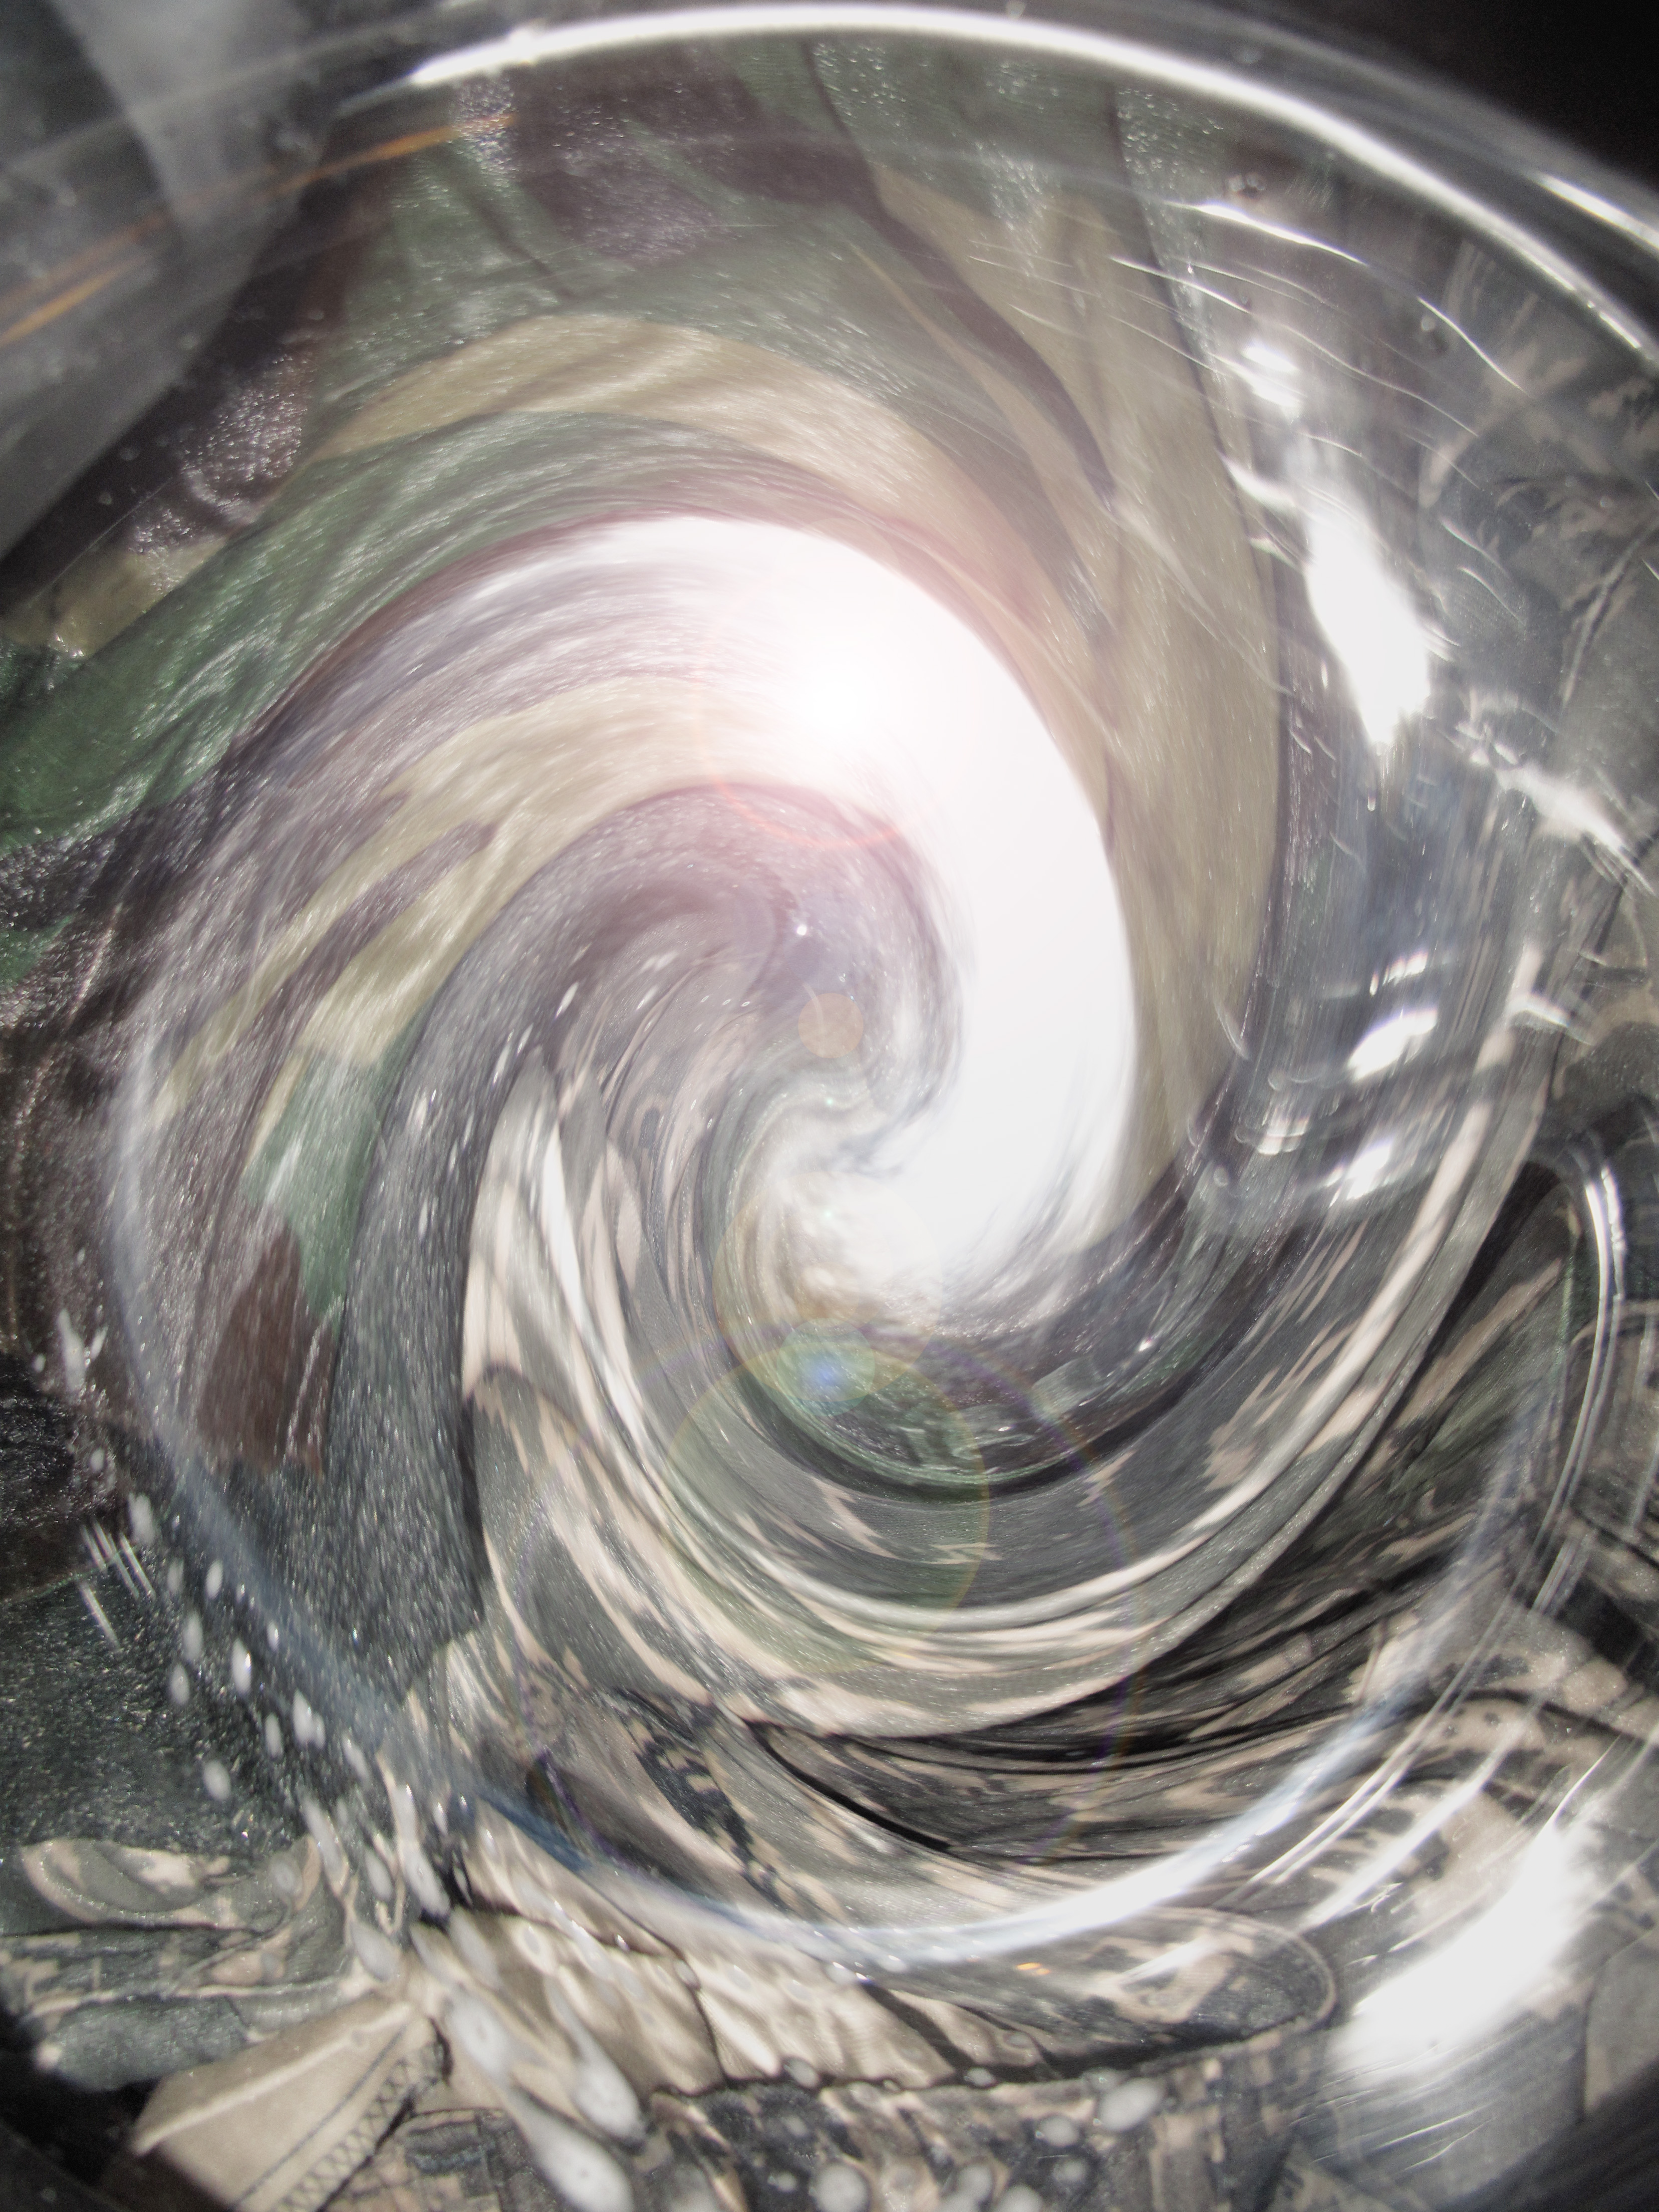
spiral, food, circle